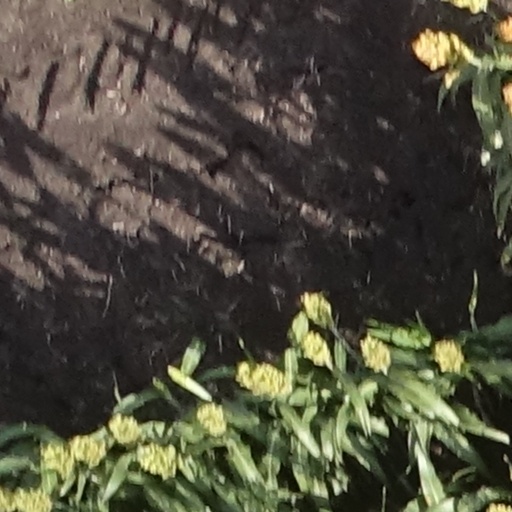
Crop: sorghum